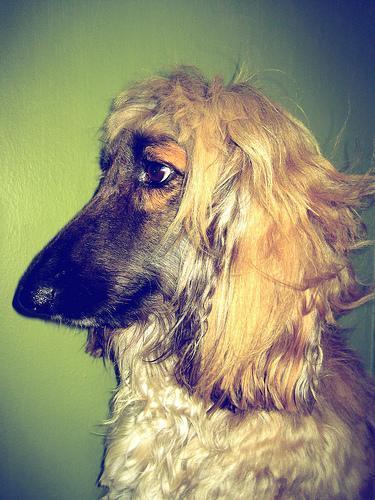
Afghan_hound